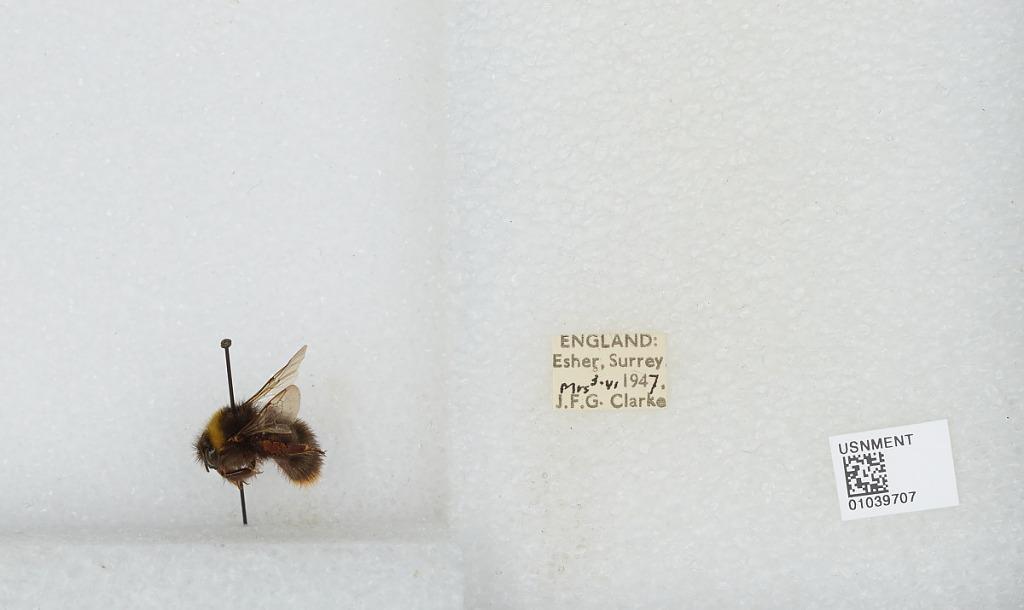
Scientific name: Bombus (Pyrobombus) pratorum (Linnaeus)
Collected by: J. Clarke
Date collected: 1947-6-3
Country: United Kingdom
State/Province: England
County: Surrey
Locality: Esher
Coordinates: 51.3691, -0.365